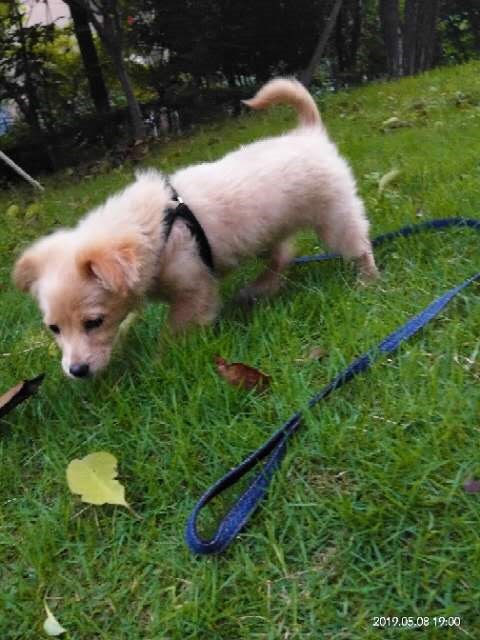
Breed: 806-n000129-papillon